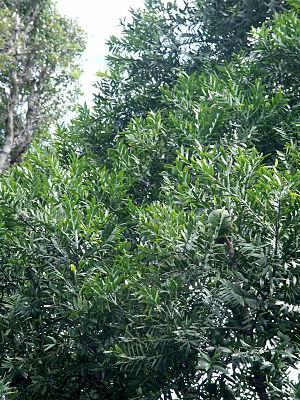
Feuillage et cône d'Agathis lanceolata - Proximité du col d'Amieu - Nouvelle-Calédonie.
L’Agathis lanceolata, ou Kaori de forêt ou Kaori du sud, est une espèce de conifère de la famille des Araucariaceae. Il se rencontre uniquement en Nouvelle-Calédonie. Il est menacé du fait de la destruction de son habitat.